Mihidana

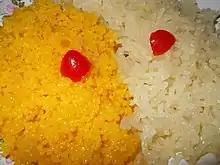
Sitabhog-Mihidana two in one

According to Late Nagendranath Nag, his grand-father Late Khettranath Nag first invented special Sitabhog and Mihidana in Bardhaman during the regime of Maharaja Late Mahatabchand Bahadur. Seventy two years after this invention, the name of Sitabhog and Mihidana earned its reputation all over India after the arrival of Lord Curzon in Bardhaman and his appraisal for these two sweets.